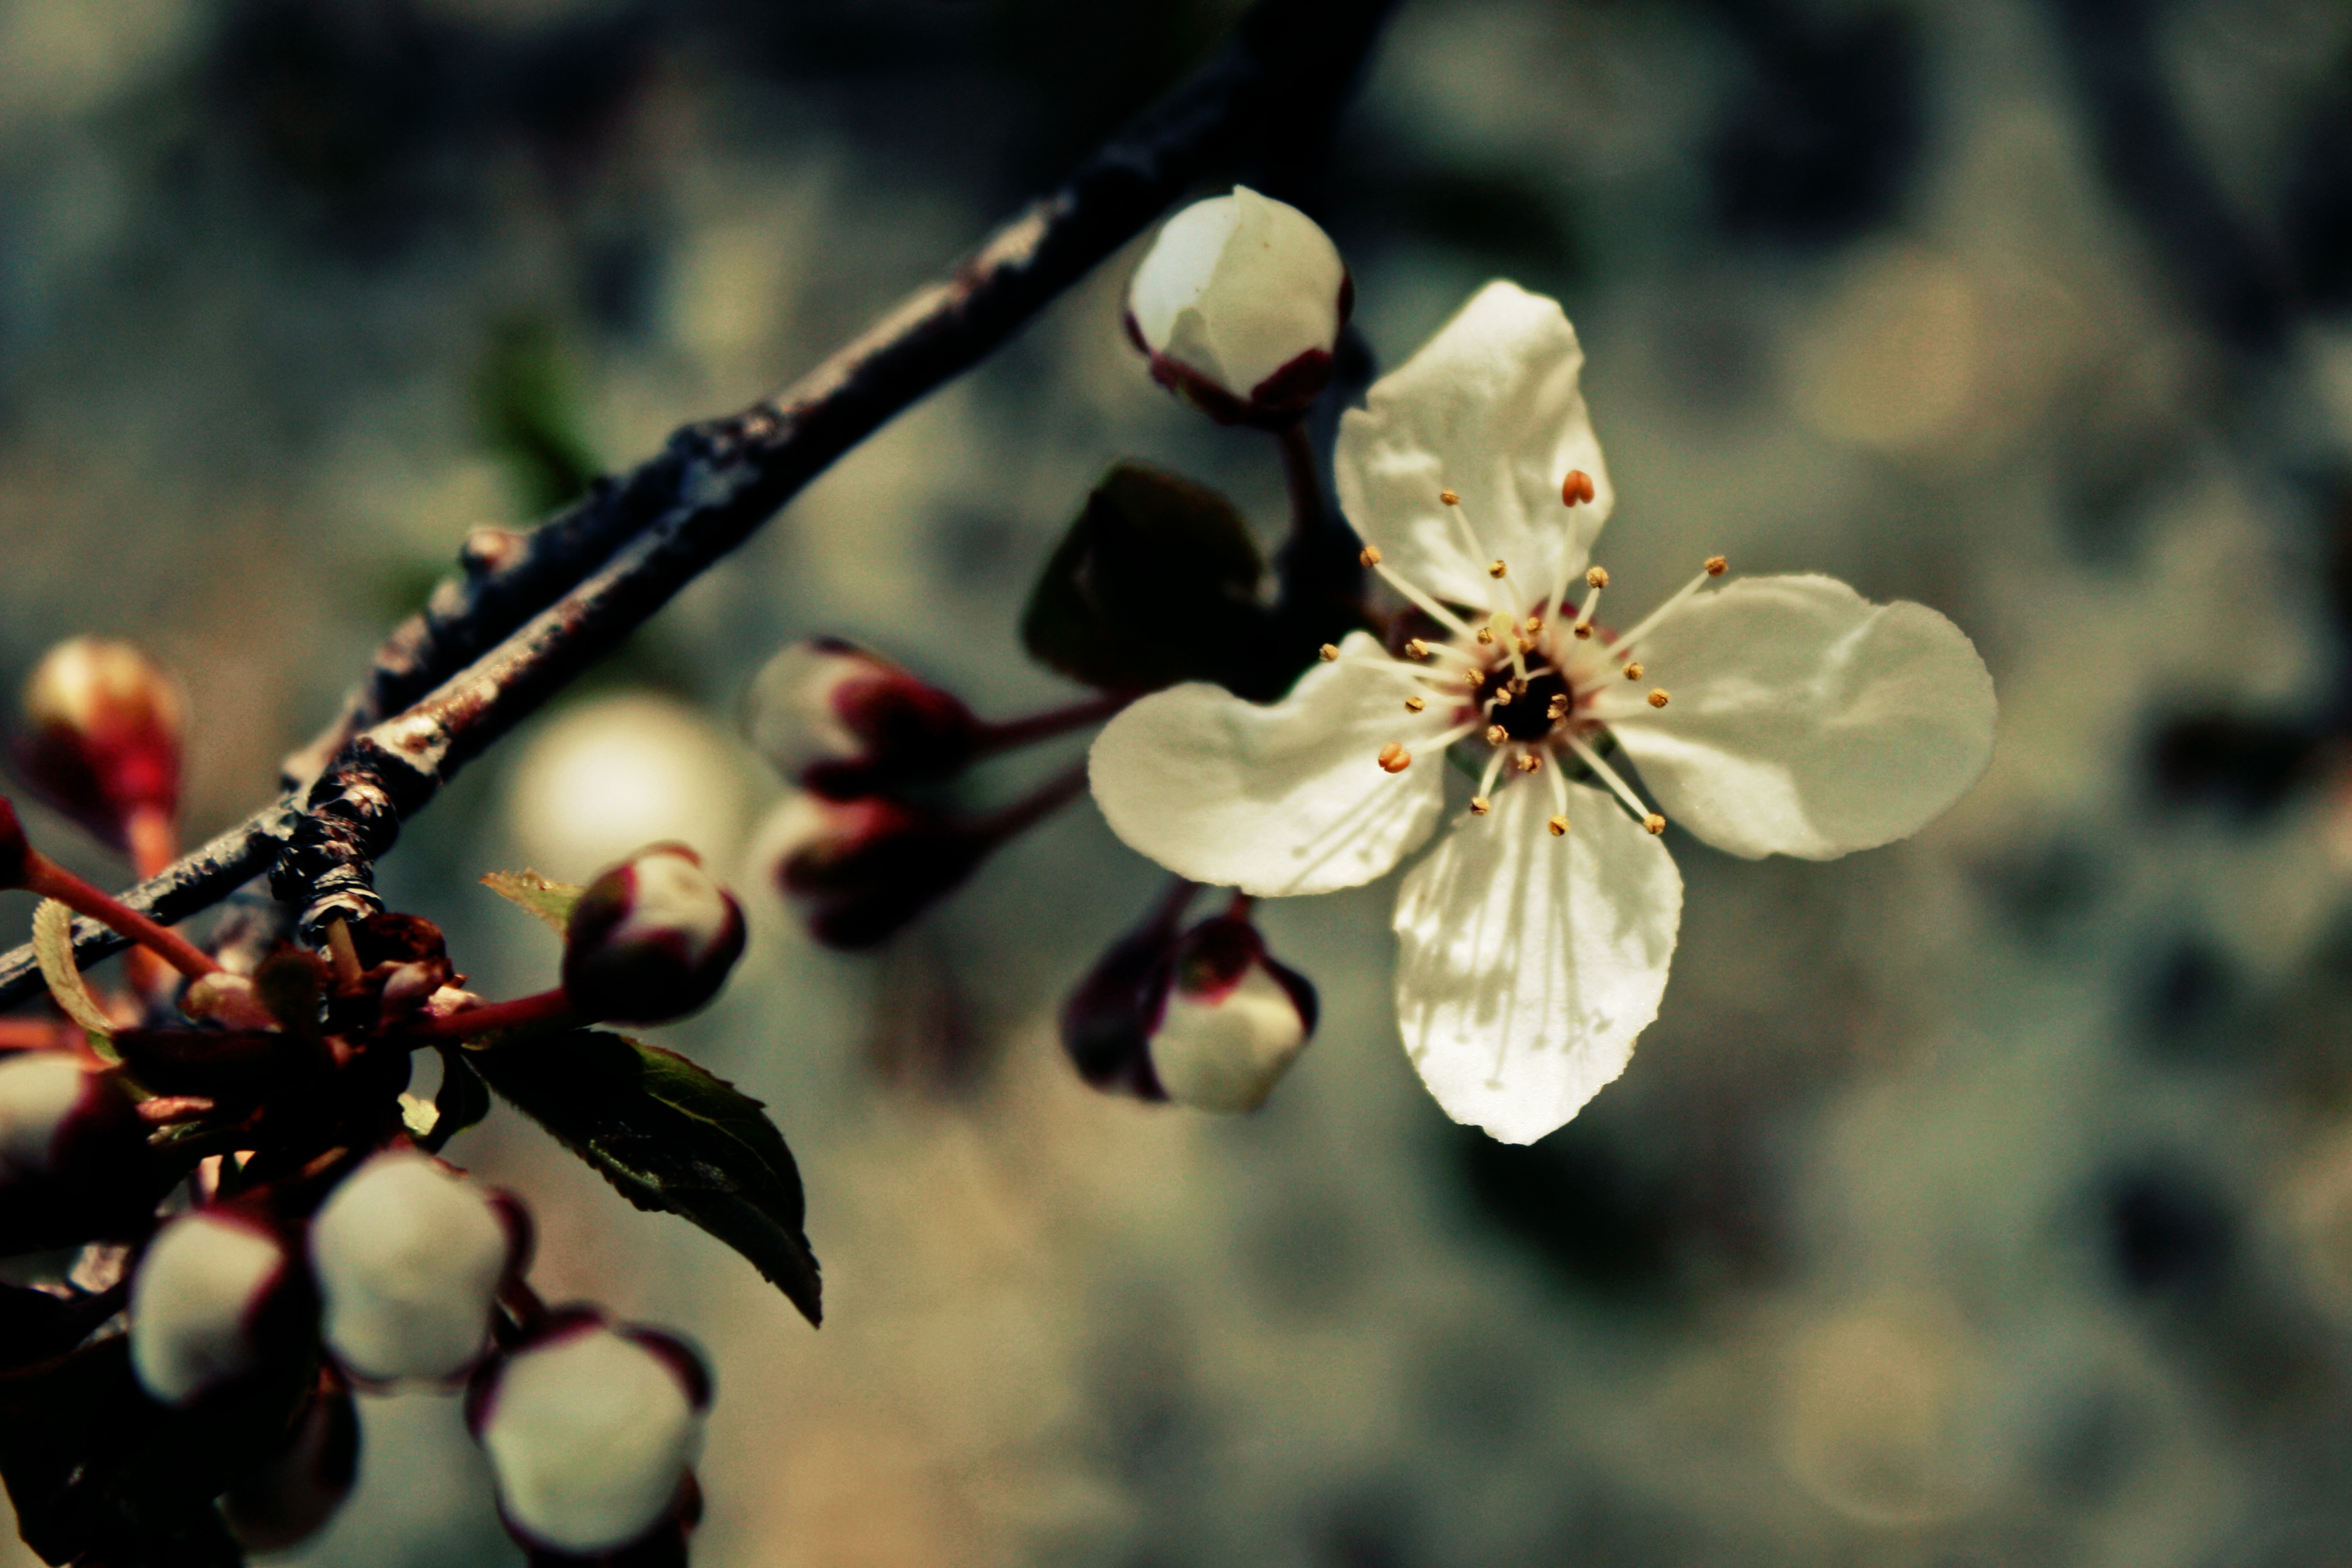
nature, branch, blossom, plant, fruit, berry, leaf, flower, petal, bloom, floral, food, spring, produce, autumn, botany, flora, season, twig, close up, macro photography, flowering plant, plant stem, land plant